Harperley

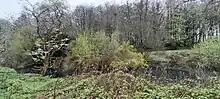
Harperley Pond, 100 m east of the former "Harperley Hotel".

There is another Harperley, which was once served by a railway station, located on what's now preserved as the Weardale Railway, Harperley Station closed in 1953, though the line however, continued as a freight-only railway line until 1993, when the line became mothballed following the transfer of freight to road-haulage.